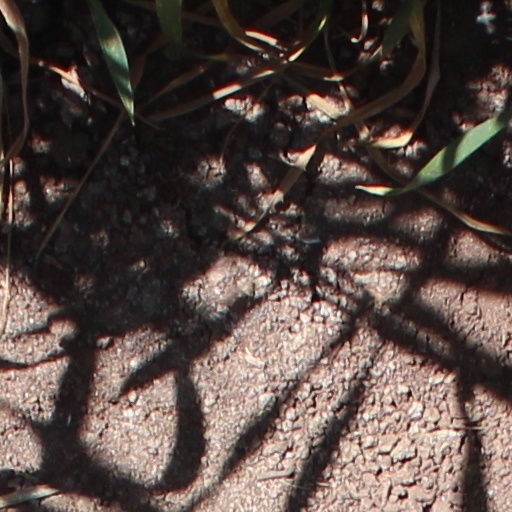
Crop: wheat